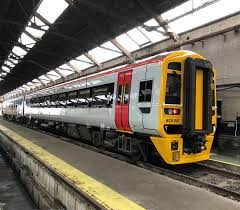
Vehicle type: Trains